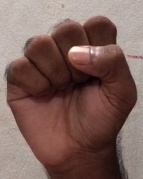
ASL sign: S